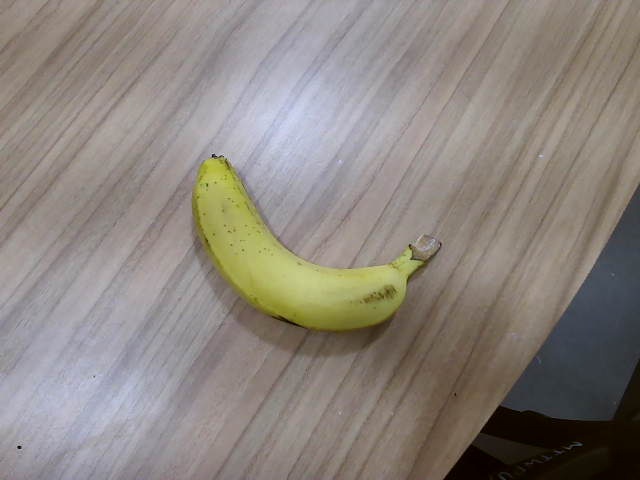
Label: Ripe_Banana